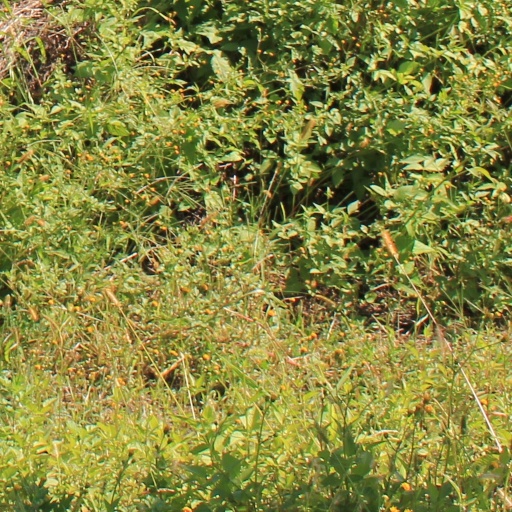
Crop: grape